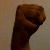
The image shows a hand gesture representing the letter 'M' in Indian Sign Language.